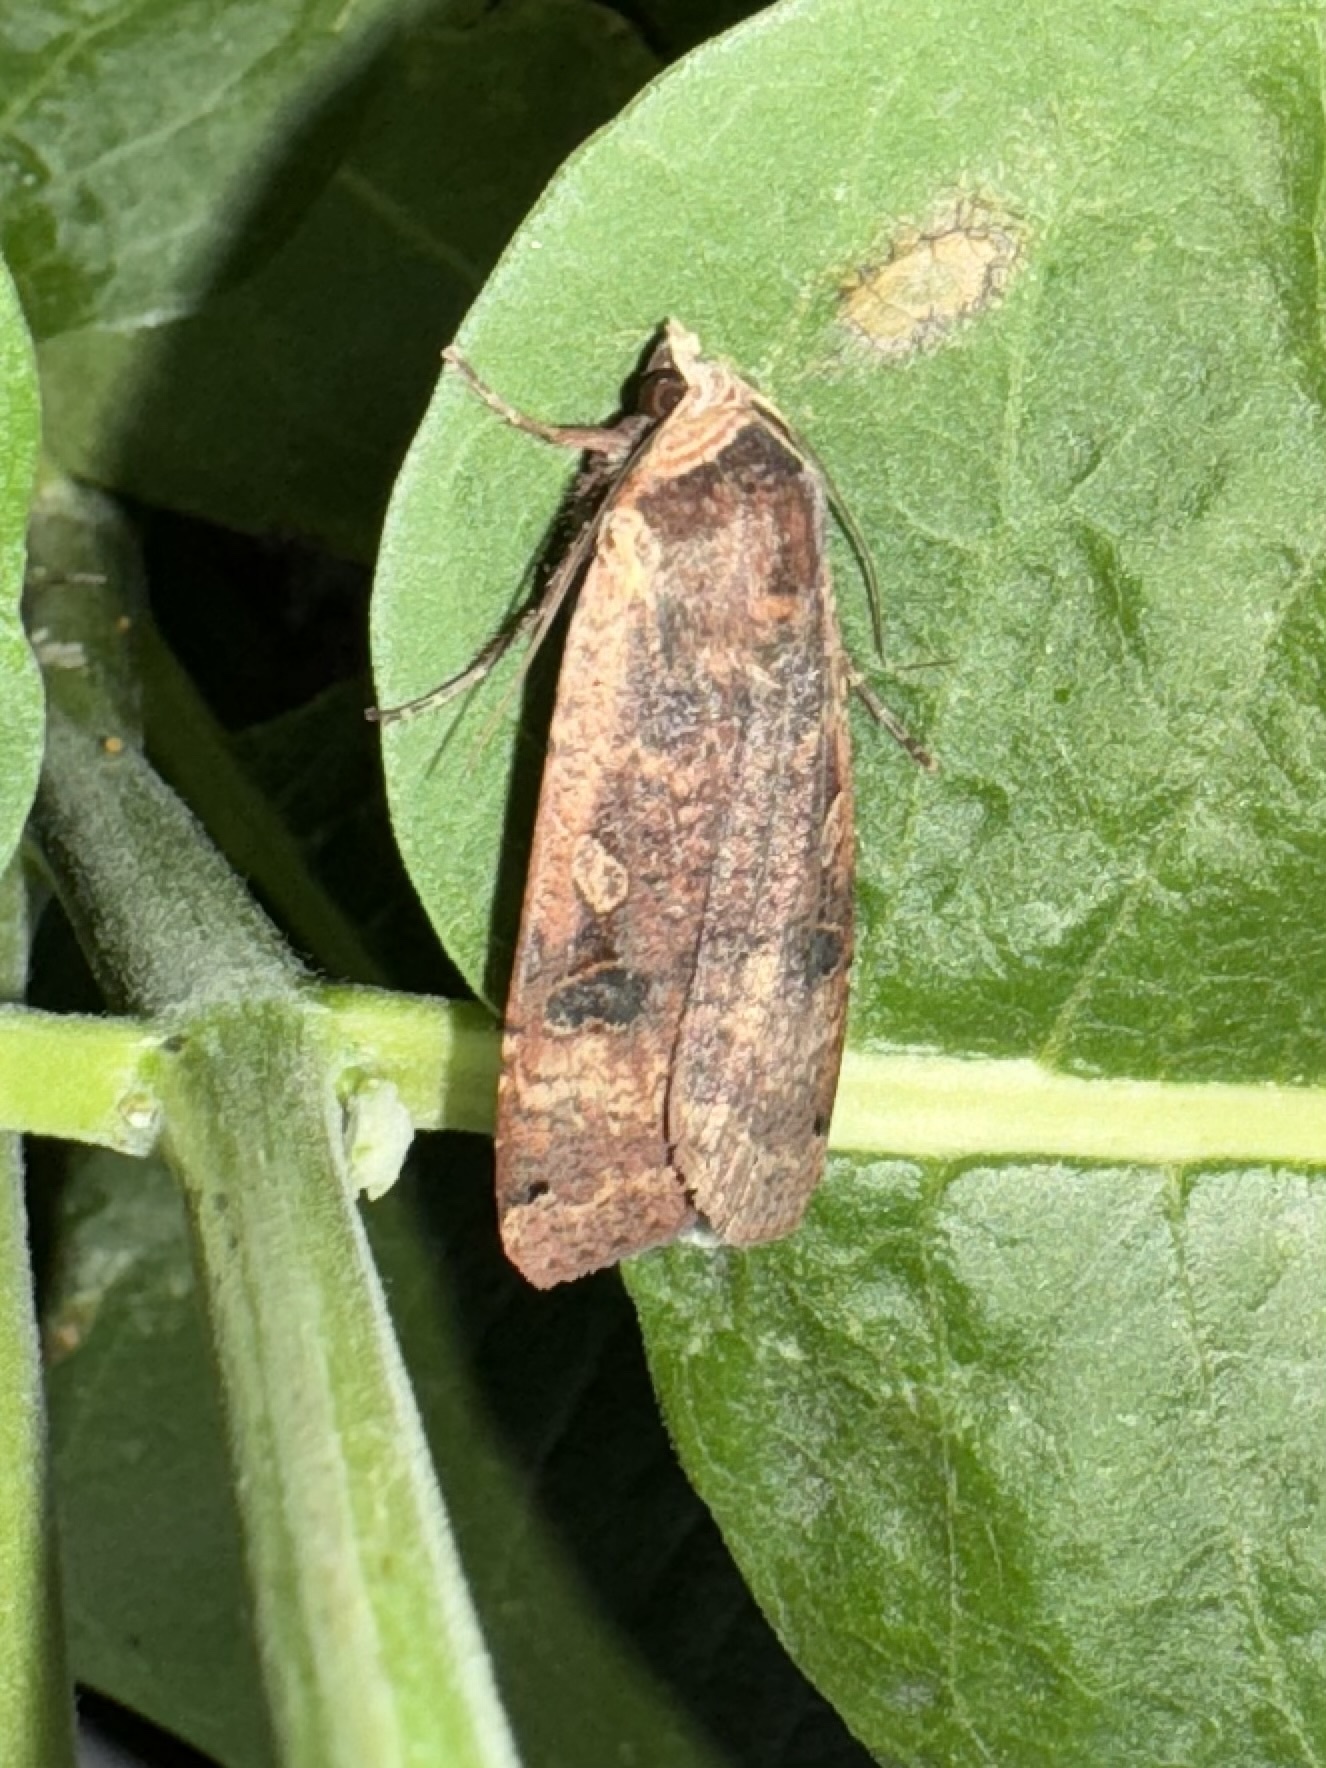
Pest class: cutworms